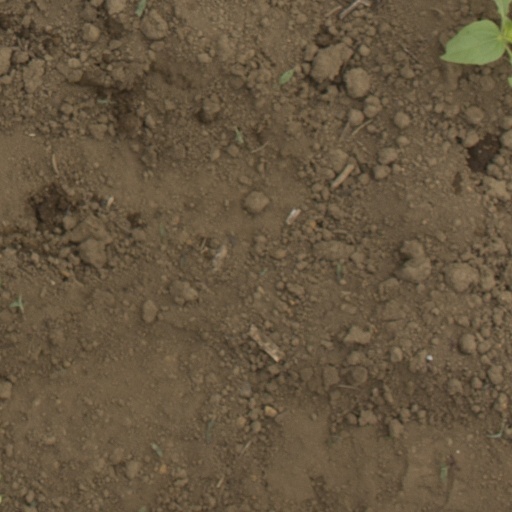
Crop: Jerusalem artichoke